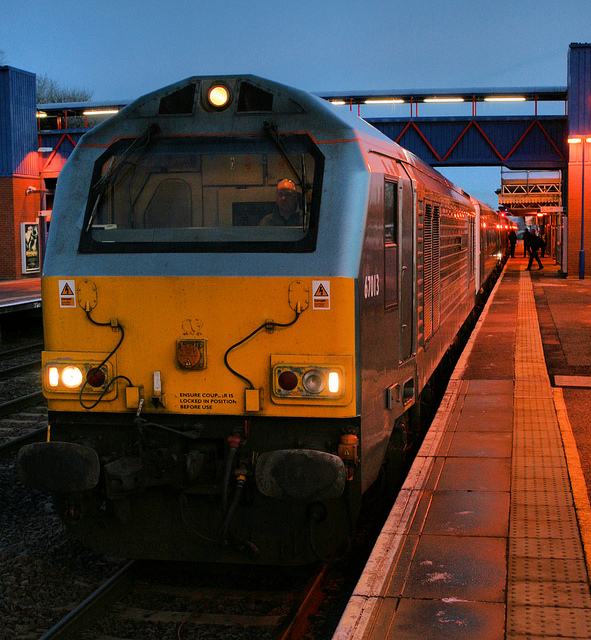
A yellow and silver train stopped at a train station.

A train at a train station where several people are waiting.

A train station with a train at the platform.

A blue and yellow train in front of a train platform.

A train pulled up to a station and people near.